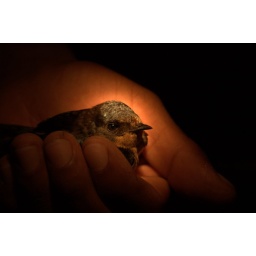
I found this bird &amp;quot;sleeping&amp;quot; in the boat while we were heading for a night dive in Pulau Redang